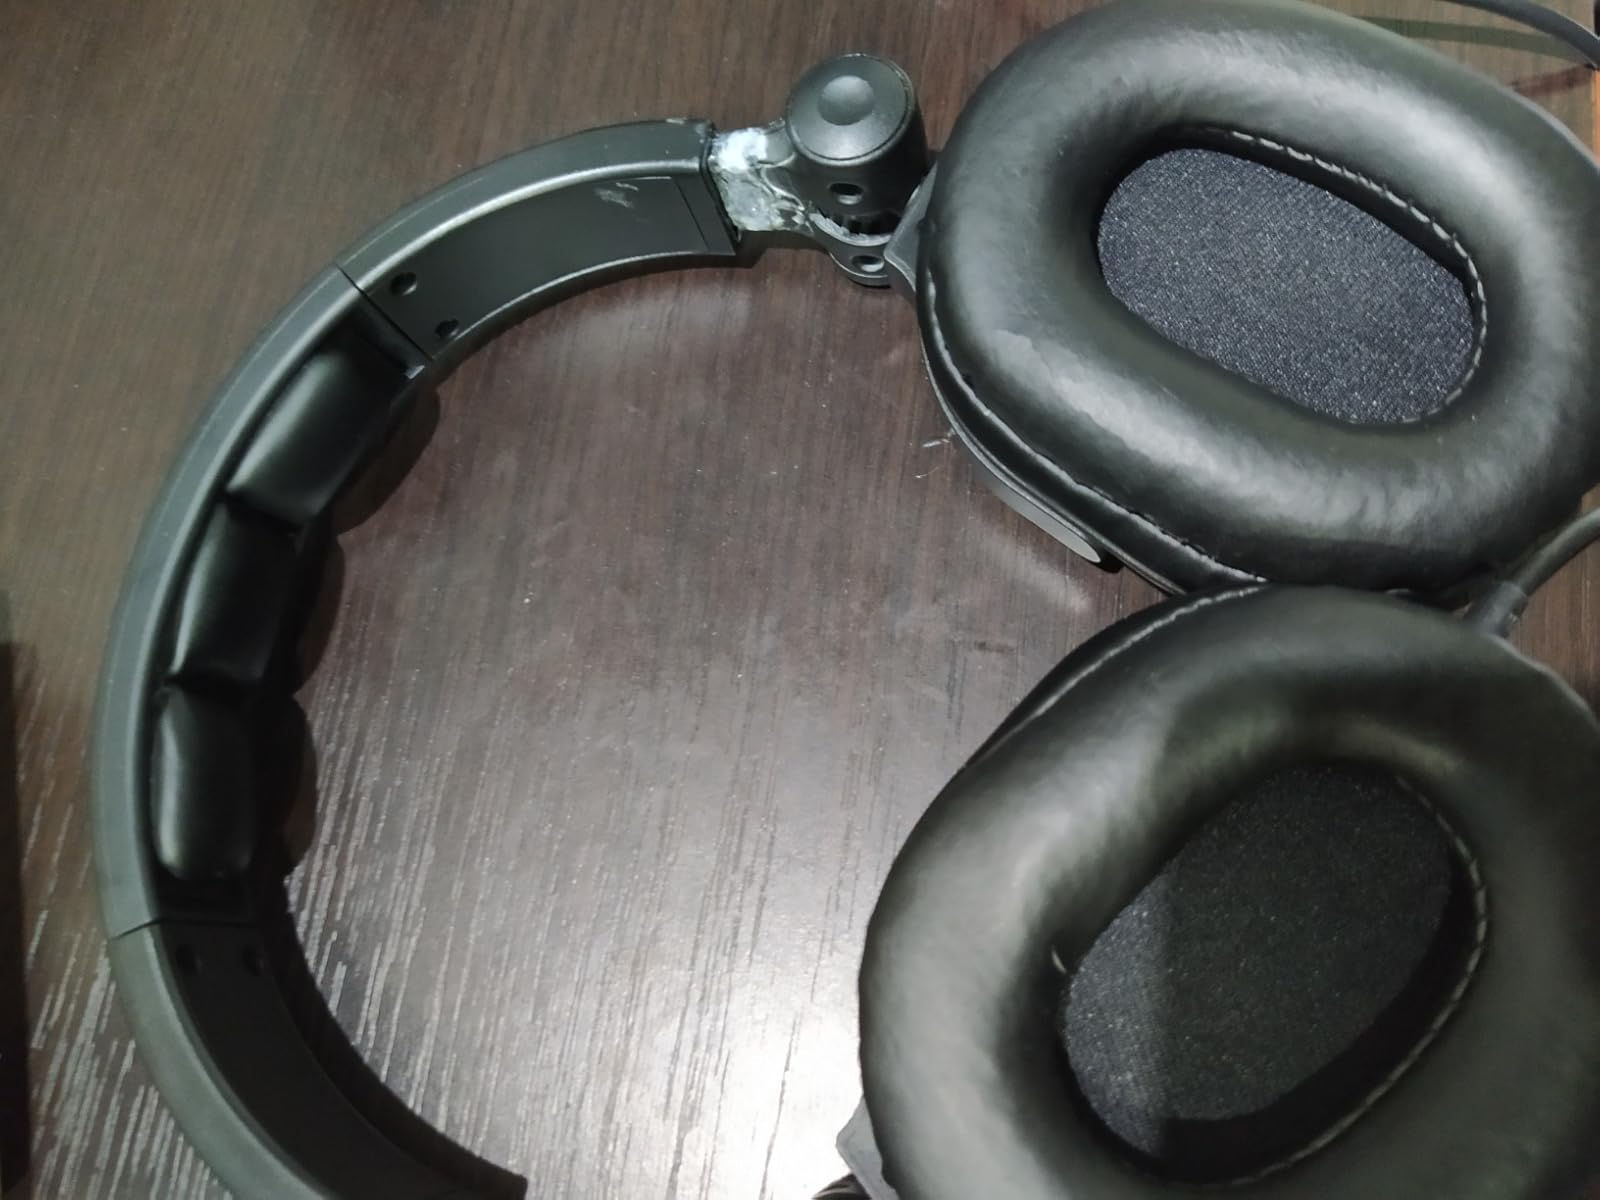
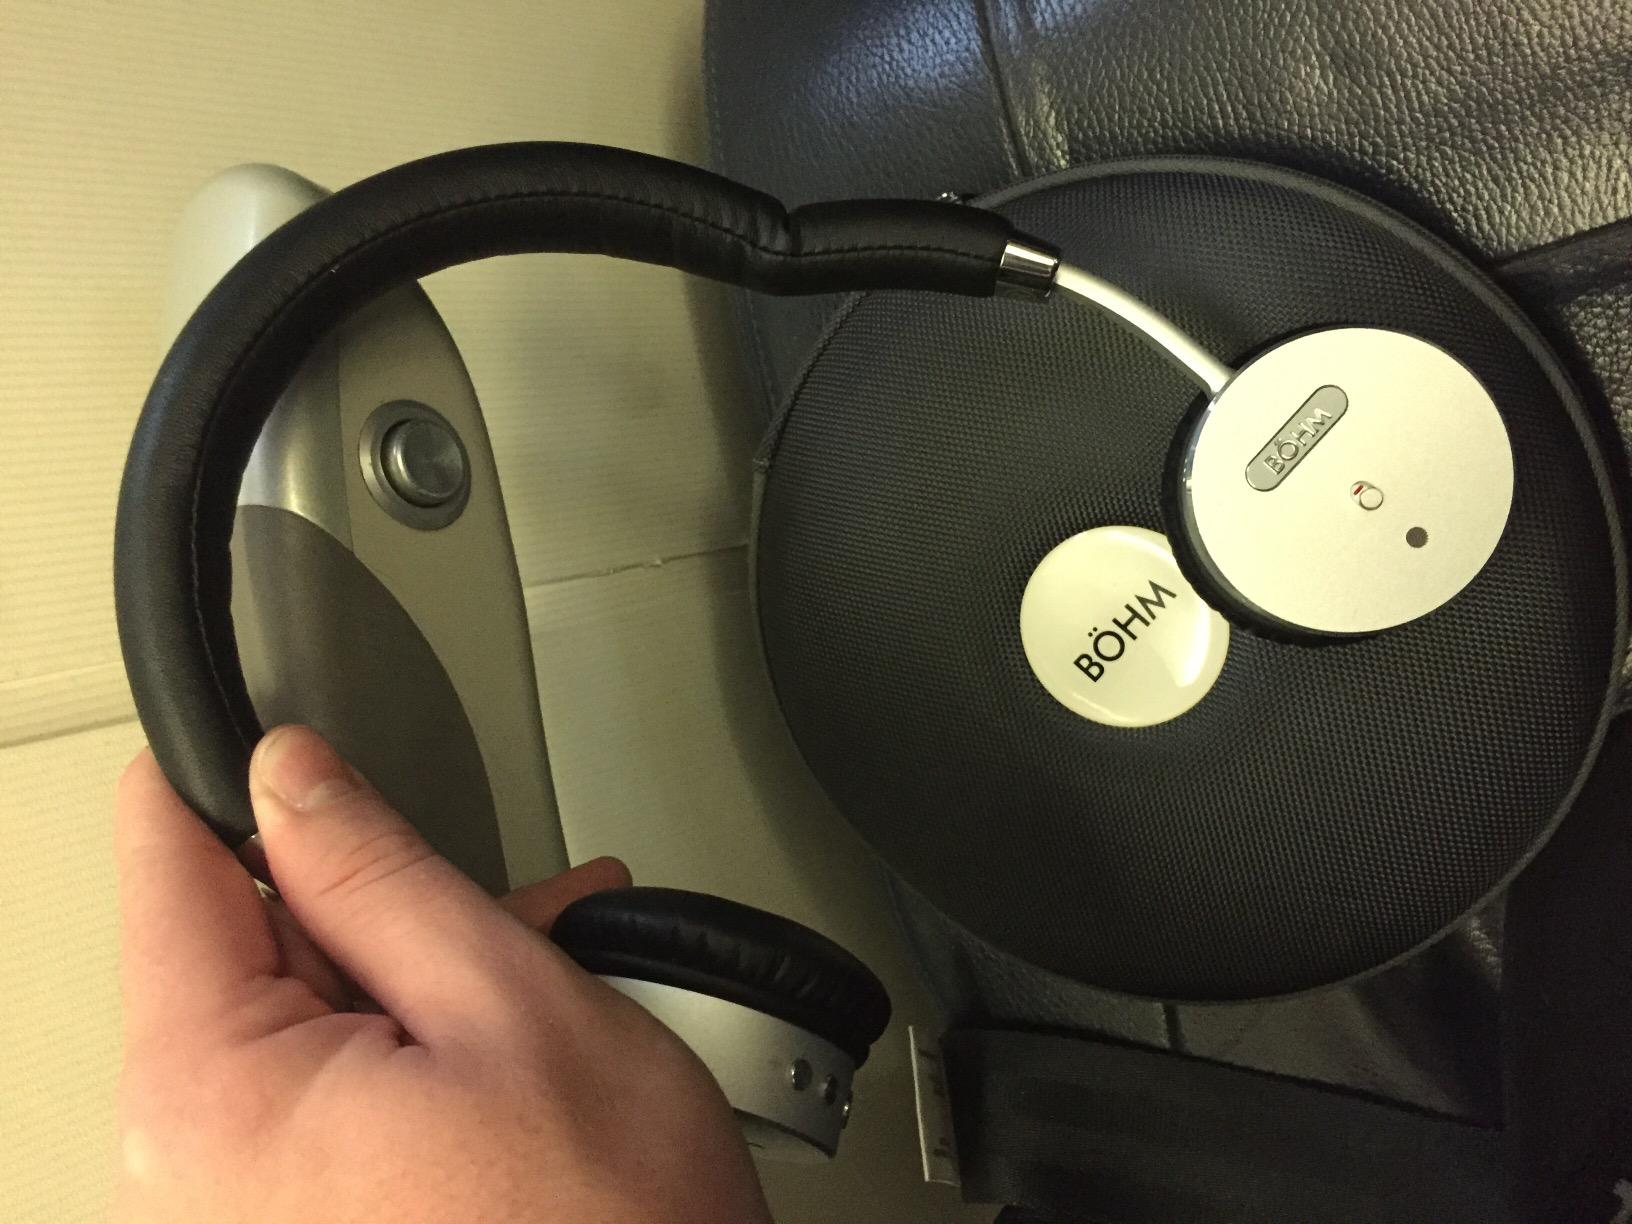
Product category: headphones
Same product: no